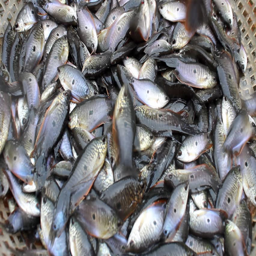
small fish in the water